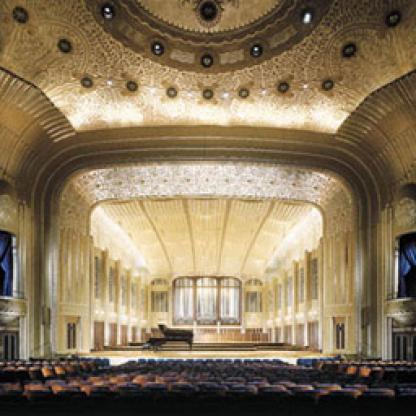
Scene: Indoor